Carlin Motorsport

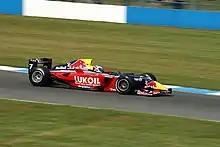
Mikhail Aleshin driving for Carlin at the Donington Park round of the 2007 World Series by Renault season.

The team has been contesting in the series since 2003, and have won a race in the series every year since then. The team has won two drivers titles and one team championship.